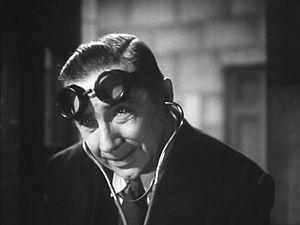
Le savant fou est un stéréotype et un archétype du savant qui est souvent un cliché ou un lieu commun des œuvres de fiction populaires. Il peut être distrait et inoffensif, ou au contraire méchant et dangereux.